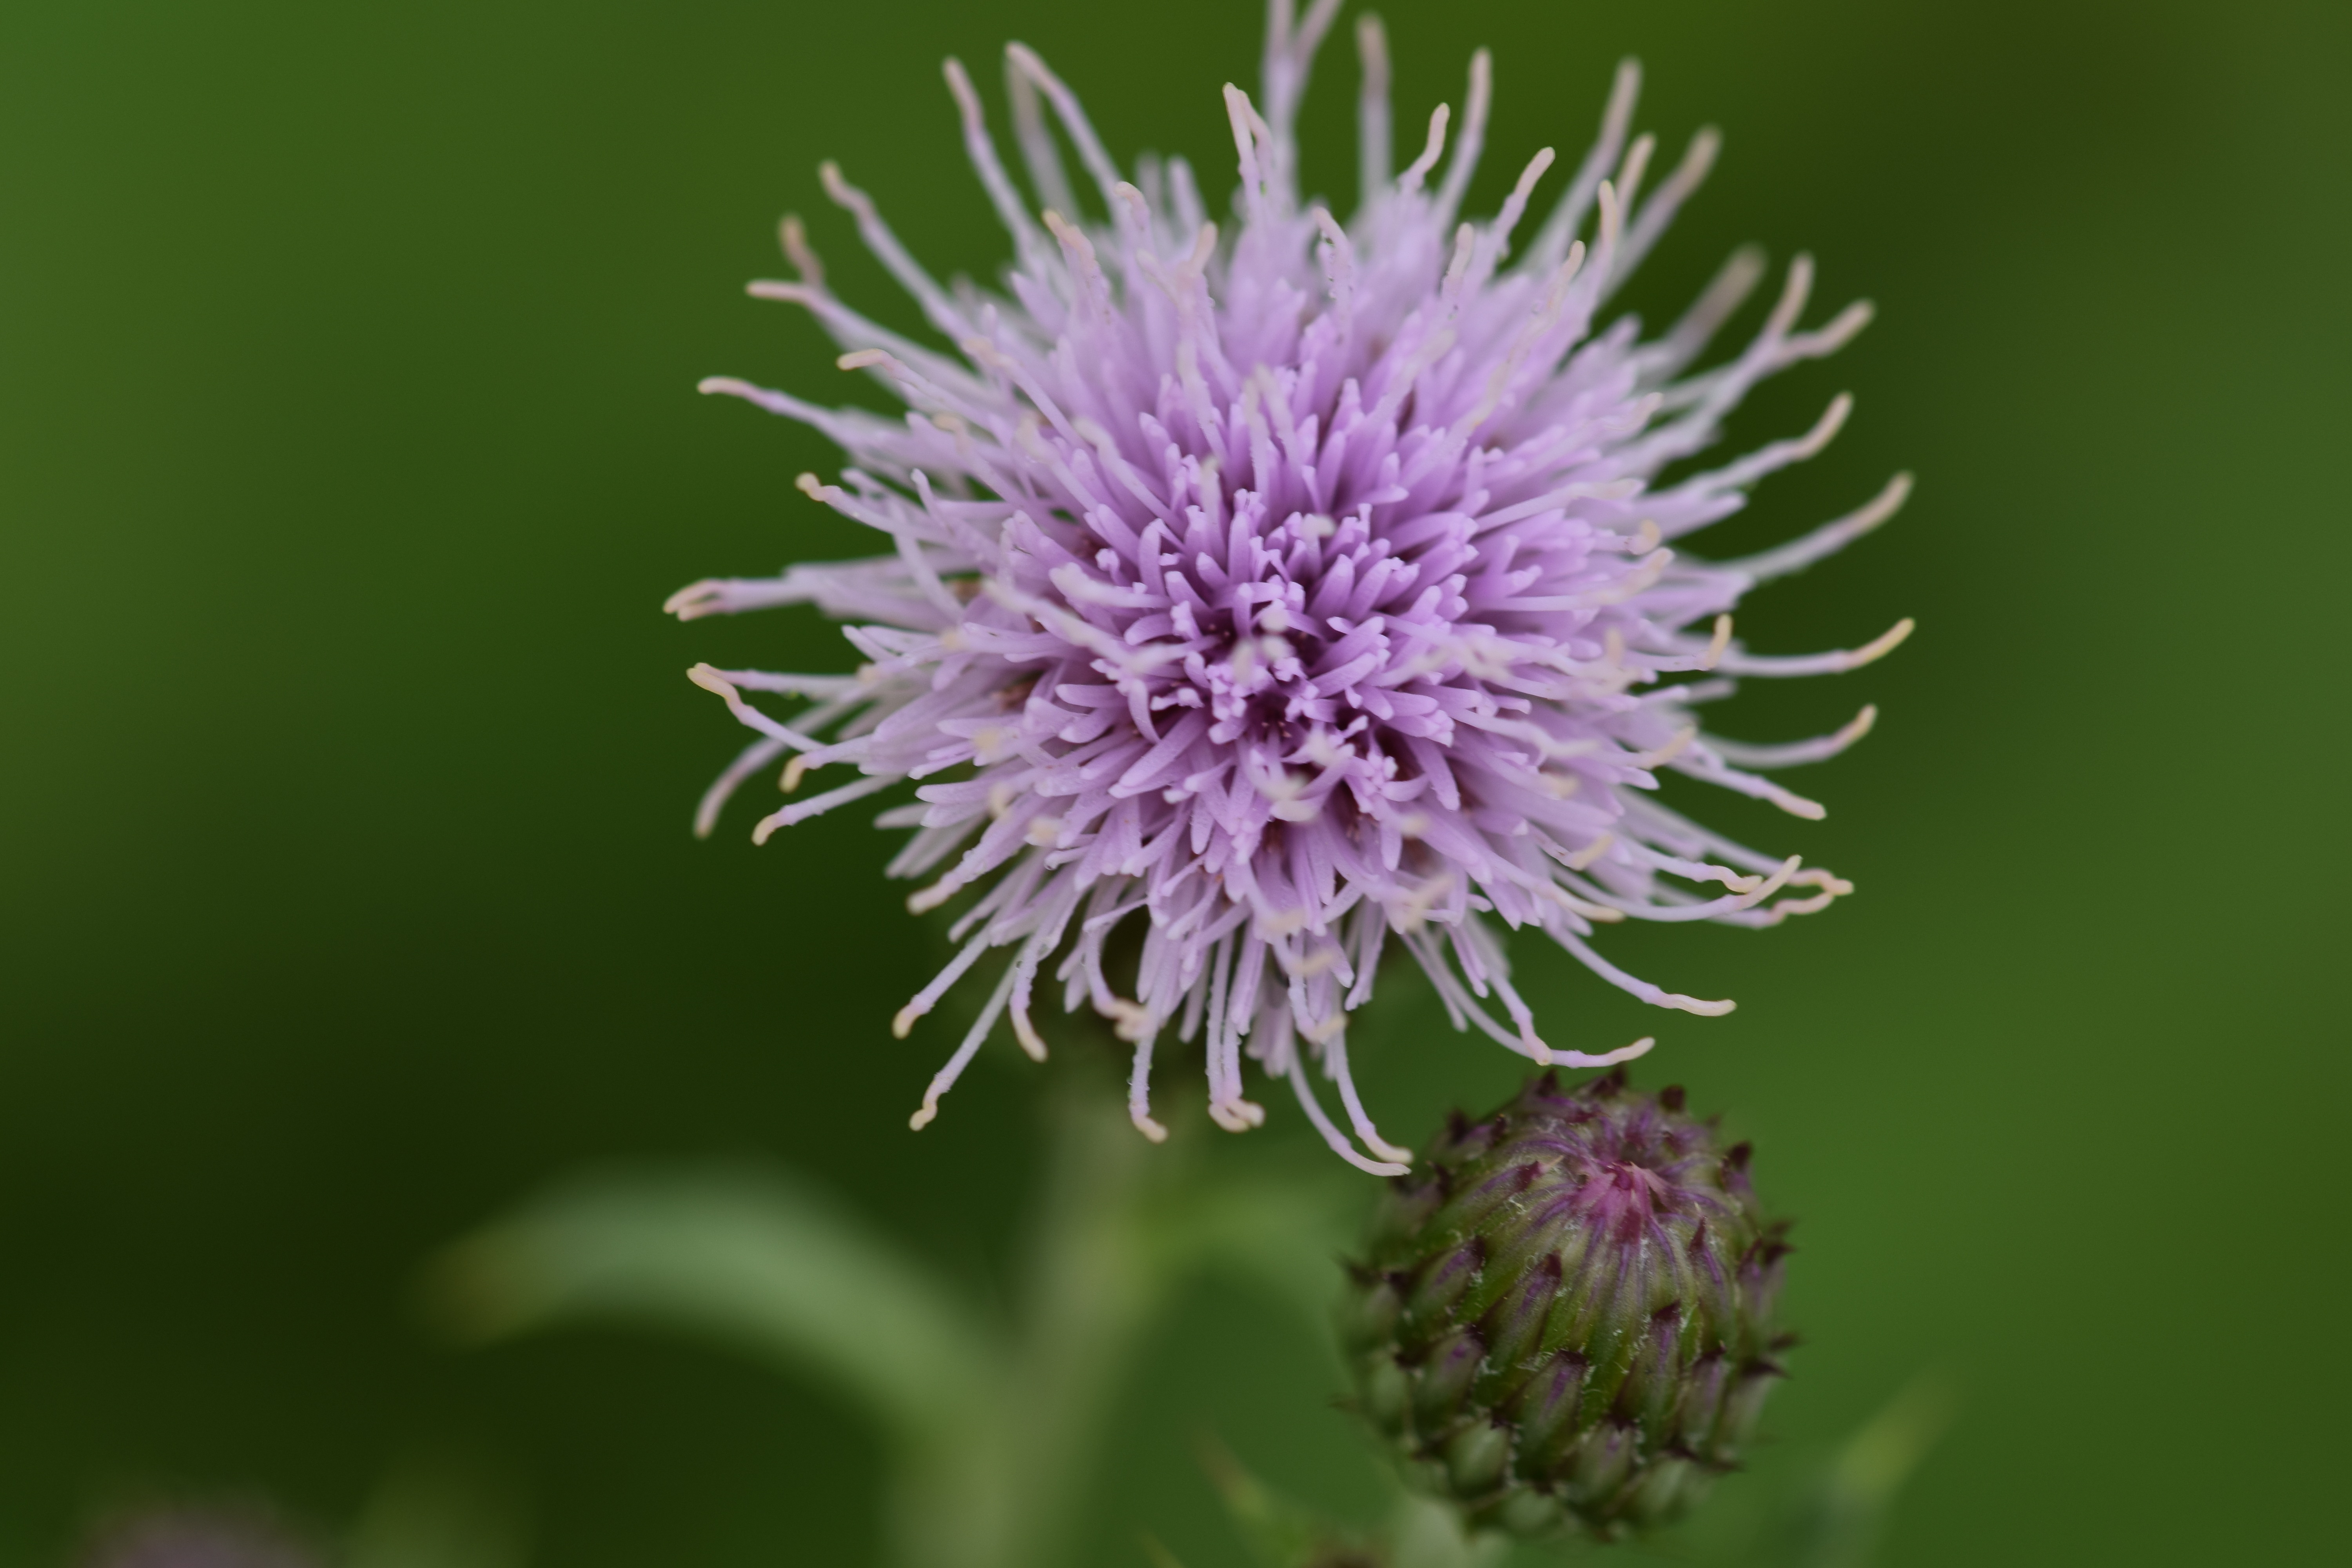
blossom, plant, flower, purple, petal, bloom, green, herb, produce, botany, flora, wildflower, close up, thistle, macro photography, flowering plant, daisy family, small flower, purple nature, land plant